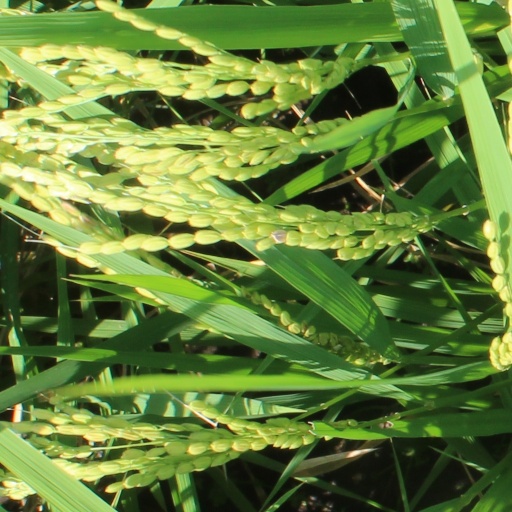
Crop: rice